Suspiria (2018 film)

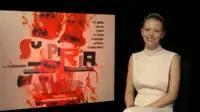
Goth promoting the film at the Venice Film Festival

Unlike the original film, which, though set at a ballet academy, featured very little on-screen dancing, Guadagnino's "Suspiria" uses dance as a key plot device. Congruous to the period in which it is set, contemporary dance was a central influence on the dance style depicted in the film. Kajganich commented that German expressionist dancers Mary Wigman and Pina Bausch were specific influences on his conceptualization of the dance routines. While writing the screenplay, Kajganich shadowed choreographer and dancer Sasha Waltz to gain further insight into the technicalities of the profession. The work of Isadora Duncan was also an influence.